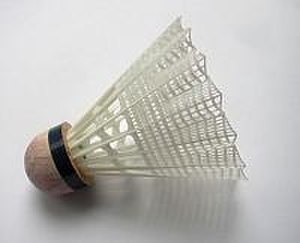
Fjerbold
Fjerbold af nylon
En fjerbold bruges til spillet badminton. I starten var bunden lavet af kork omviklet med tynd læder, hvortil der sirligt var fæstnet ca. 16 forbehandlede gåse- eller ande- fjer. Disse fjer blev holdt på plads af en strimmel avis og papirklister.